Speculum Maius

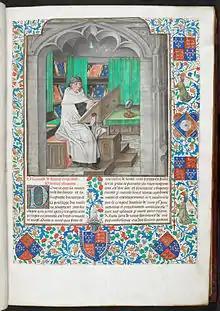
Miniature of Vincent of Beauvais in a manuscript of the "Speculum Historiale", translated into French by Jean de Vignay, Bruges, c. 1478–1480, British Library Royal 14 E. i, vol. 1, f. 3

Vincent de Beauvais worked on his compendium for approximately 29 years (1235-1264) in the pursuit of presenting a compendium of all of the knowledge available at the time. He collected the materials for the work from libraries around the Île-de-France, and there is evidence to suggest even further than that. He found support for the creation of the from the Dominican order to which he belonged as well as King Louis IX of France. The metaphor of the title has been argued to "reflect" the microcosmic relations of Medieval knowledge. In this case, the book mirrors "both the contents and organization of the cosmos". Vincent himself stated that he chose for its name because his work contains "whatever is worthy of contemplation, that is, admiration or imitation." It is by this name that the compendium is connected to the medieval genre of speculum literature.